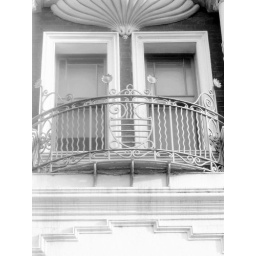
Gorgeous window and balcony of old (1889) hotel in Williamstown on Nelson Place. Not used as hotel anymore. July 2008